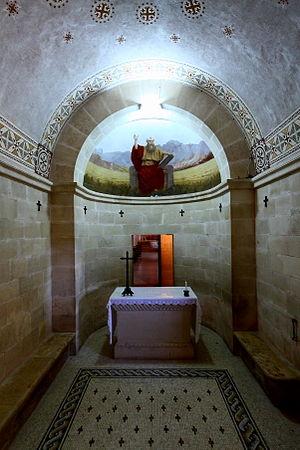
La basilique de la Transfiguration est une basilique franciscaine sur le Mont Thabor en Terre sainte en Galilée. Elle se trouve à l'endroit où la tradition chrétienne situe l'événement de la Transfiguration du Christ aux côtés de Moïse et du prophète Élie, au bénéfice de Pierre, Jacques et Jean.